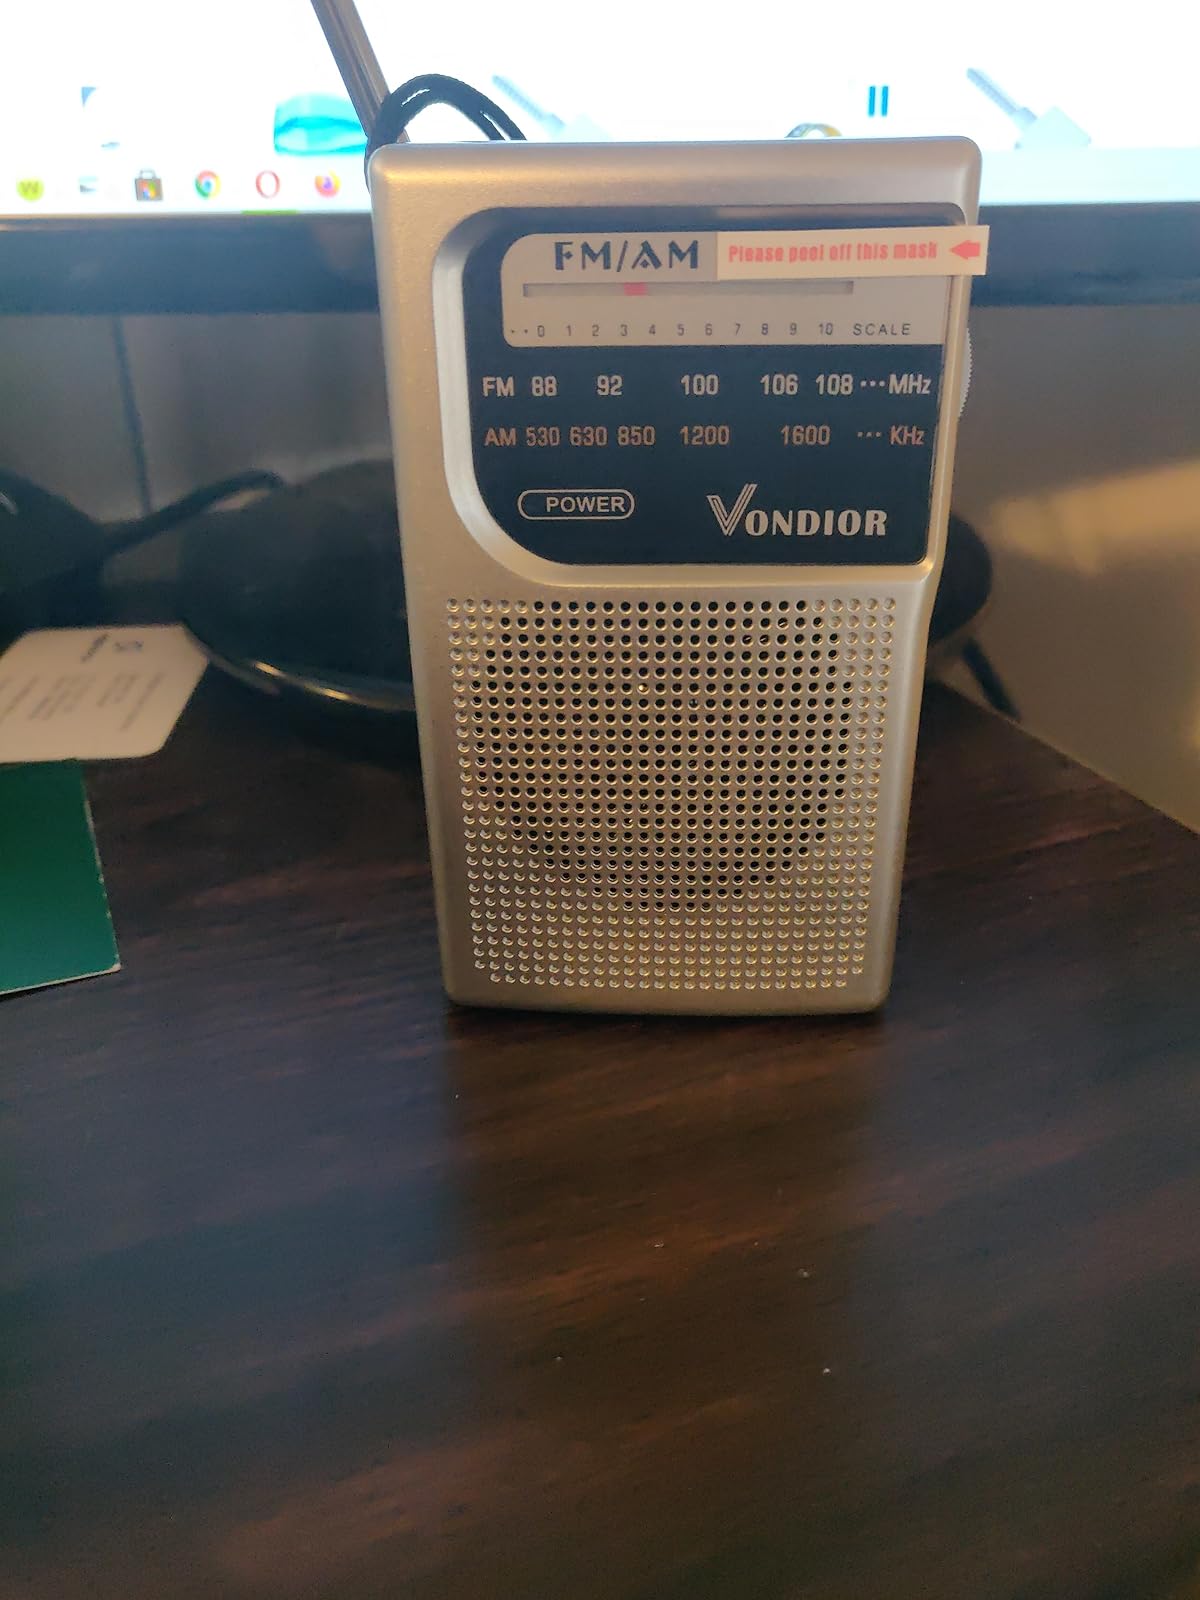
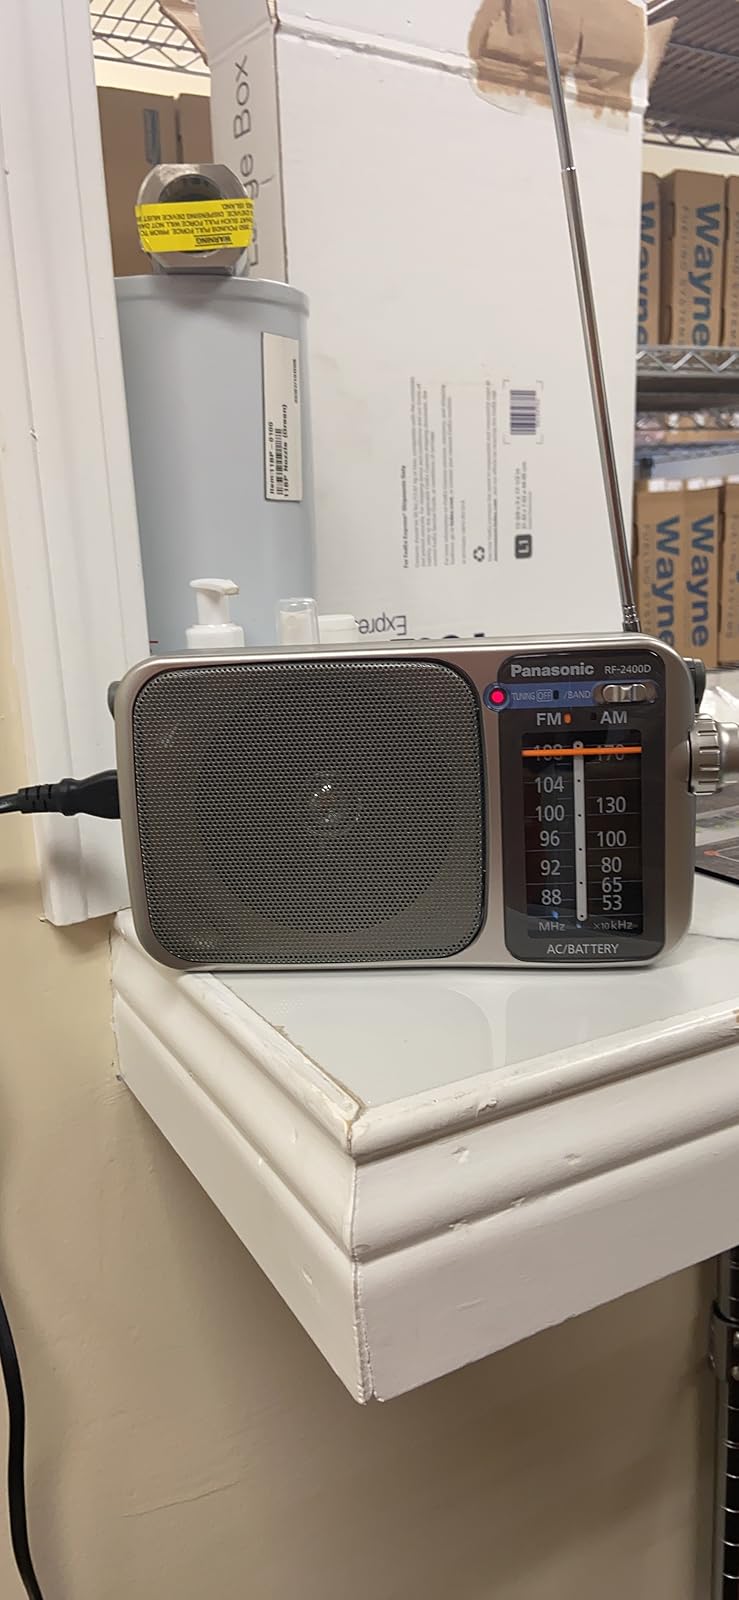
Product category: radio
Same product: no